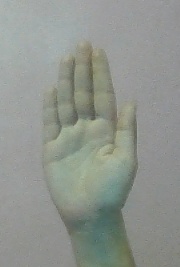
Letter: seen